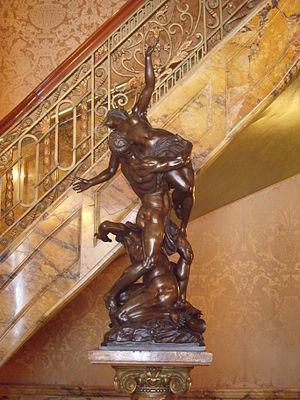
Reproduction de L'enlèvement des Sabines par Jean de Bologne, maison d'Oscar Dufresne, Musée du Château Dufresne, 4040 rue Sherbrooke Est, Montréal, Québec, Canada.
Le Château Dufresne est un domaine constitué de deux maisons bourgeoises jumelées situées dans l’arrondissement Mercier-Hochelaga-Maisonneuve de la ville de Montréal au Canada.
Le musée Dufresne-Nincheri est un musée situé dans l’arrondissement Mercier-Hochelaga-Maisonneuve de Montréal au Canada. Il est consacré à la préservation, à l’étude et au rayonnement de l’histoire et du patrimoine de l’est de Montréal.